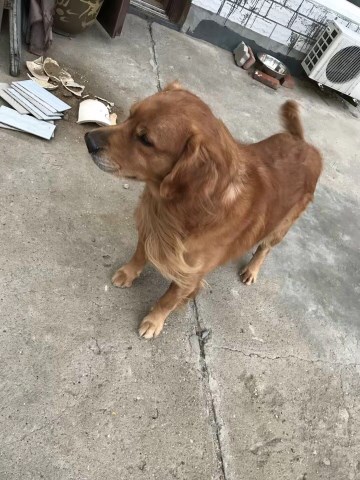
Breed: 5355-n000126-golden_retriever